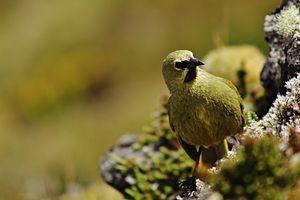
Tristan da Cunha est un groupe d'îles de l'océan Atlantique faisant partie du territoire britannique d'outre-mer de Sainte-Hélène, Ascension et Tristan da Cunha.